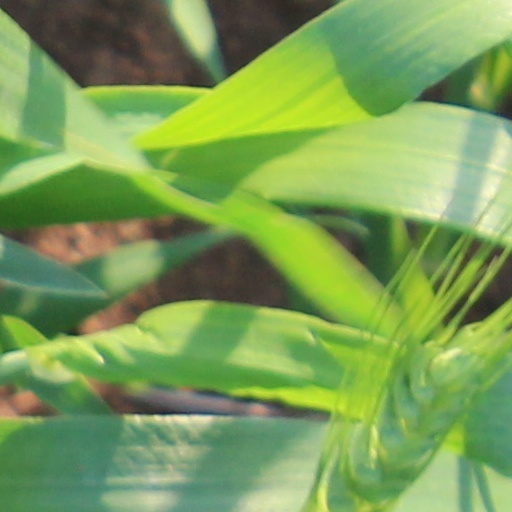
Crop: wheat